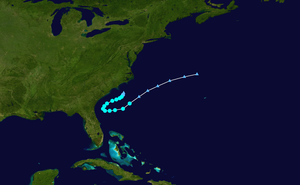
La saison cyclonique 2012 dans l'océan Atlantique nord débute officiellement le 1ᵉʳ juin pour se terminer le 30 novembre 2012, selon la définition de l'Organisation météorologique mondiale. Cependant, la première tempête tropicale de l'année, nommée Alberto, s'est formée dès le 19 mai. Depuis la formation de la tempête tropicale Debby le 23 juin, cette saison est la toute première à enregistrer 4 tempêtes nommées avant le mois de juillet, bien que le record détenu date de 1851.